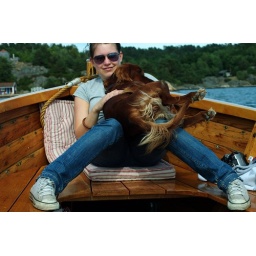
kitty rides in the wooden boat